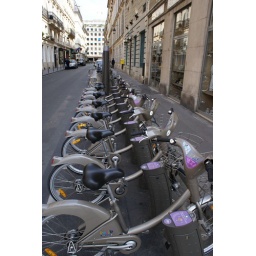
A rack full of rental bikes provided by the City to reduce car traffic in the core,